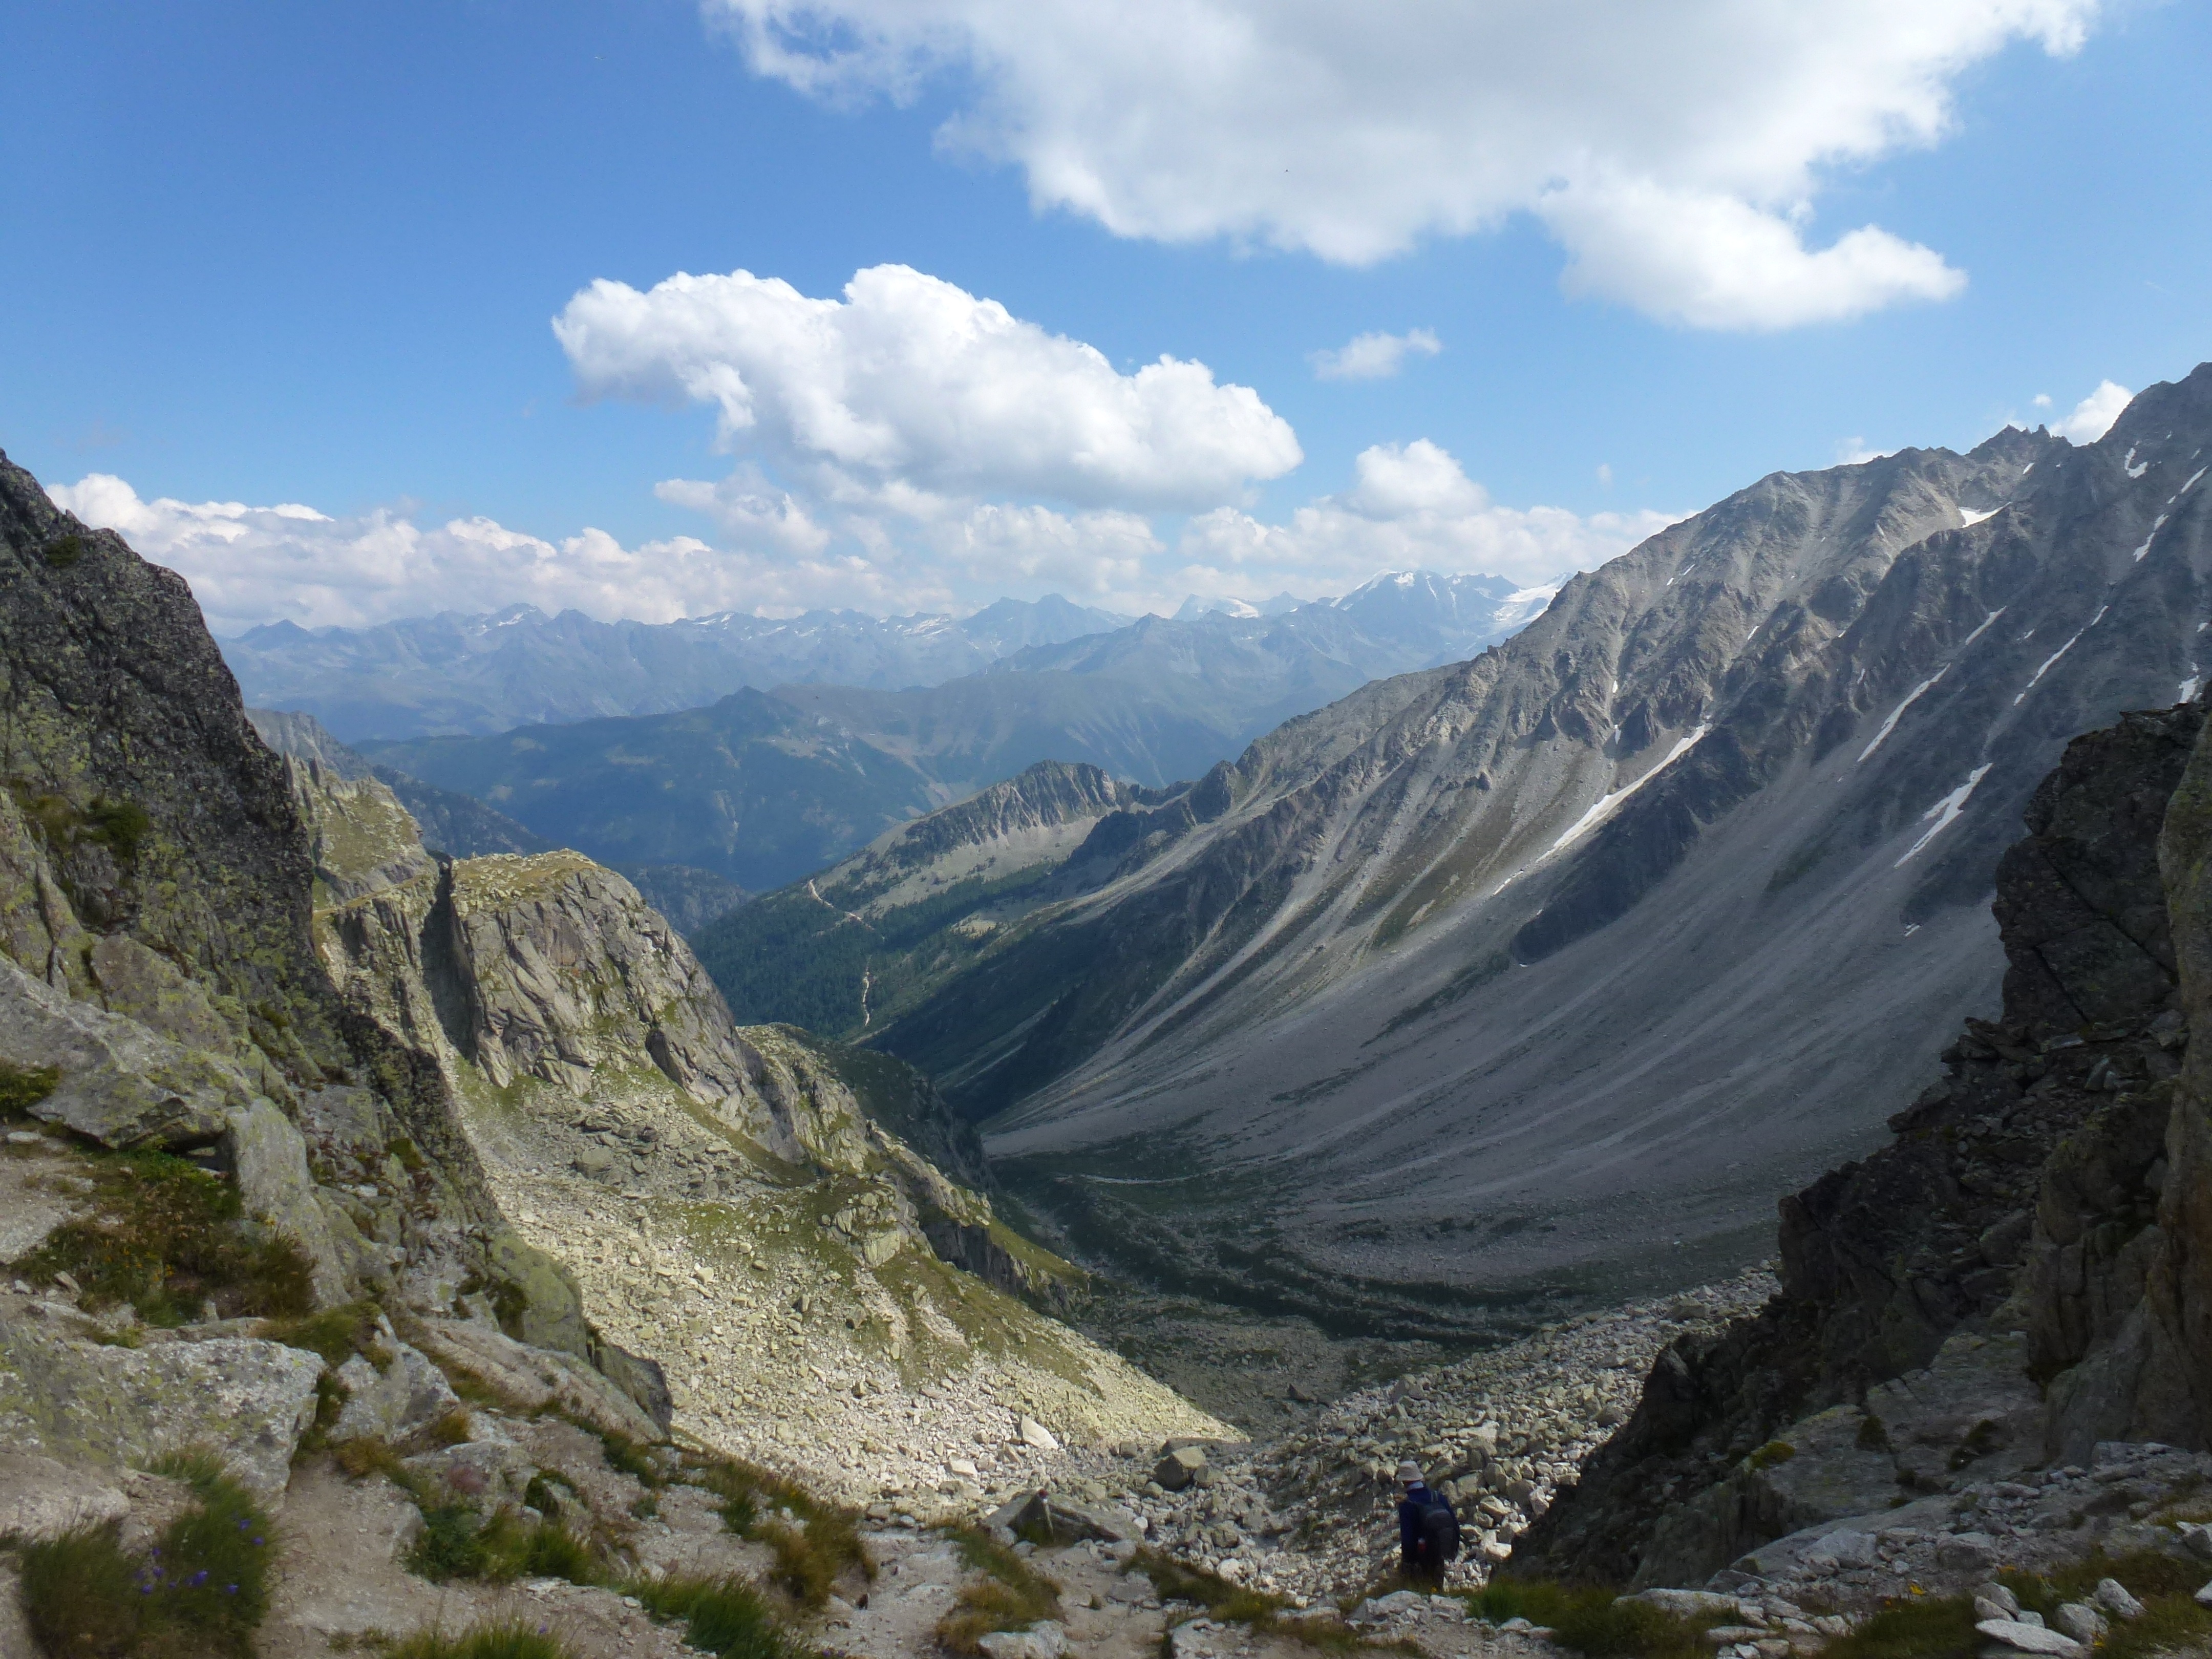
landscape, nature, wilderness, walking, mountain, sky, hiking, lake, adventure, valley, mountain range, alpine, ridge, clouds, mountains, alps, backpacking, plateau, fell, cirque, landform, tarn, mountain pass, geographical feature, mountainous landforms